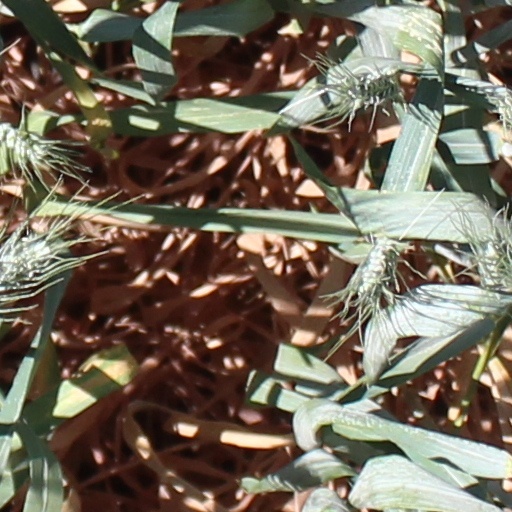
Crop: wheat